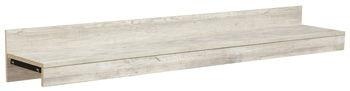
Willowton - Whitewash - Bridge
This item does not stand alone. It is compatible with other items in this series, sold separately. Product Features This item is compatible with other items in this series, sold separately.
Brand: Ashley Furniture
Category: Furniture